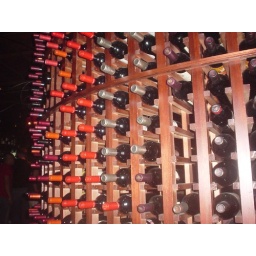
wall of wine - I want one in my house